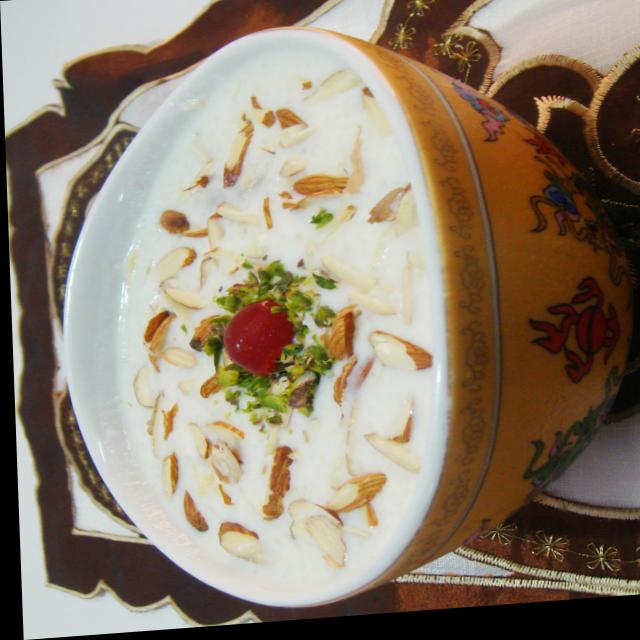
Dish: kheer